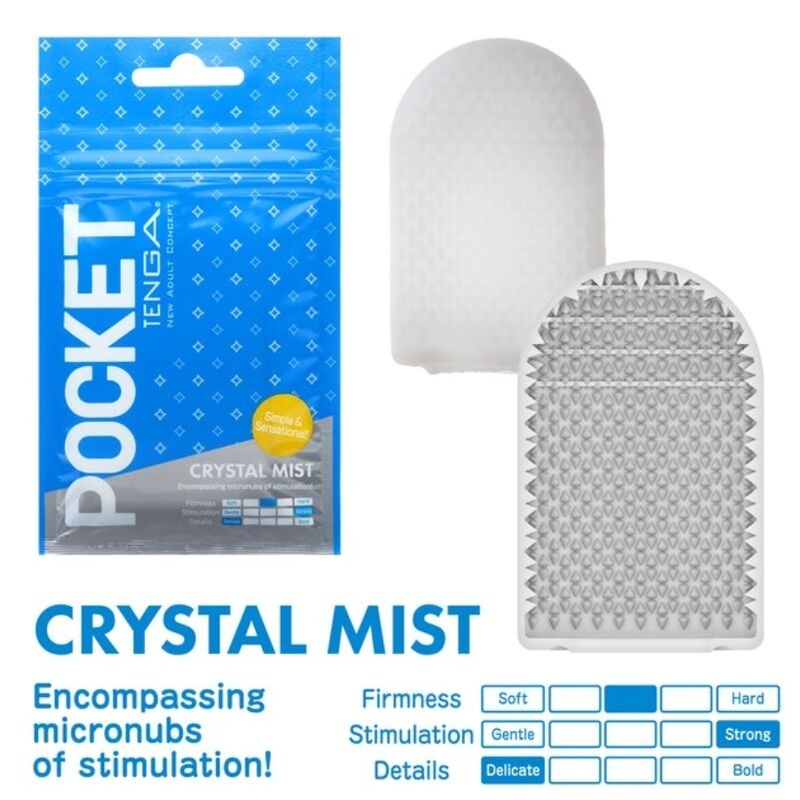
TENGA - MASTURBATEUR DE POCHE CRYSTAL MIST
Le Tenga Pocket est super extensible et s'adapte à presque toutes les tailles. Utiliser une fois, puis jeter. Ouvrez le sachet, versez la lotion qui vient à l'intérieur avec votre Pocket Tenga. Une fois que vous avez terminé, remettez la pochette dans son emballage, utilisez l'autocollant pour la sceller et jetez-la.
Brand: Tenga
Category: Health & Beauty > Personal Care > Massage & Relaxation > Massagers > Manual Massage Tools